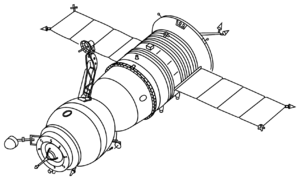
Le Soyouz-T est la troisième génération du vaisseau spatial Soyouz.